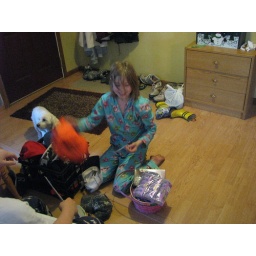
Kristen found her basket in the hat box